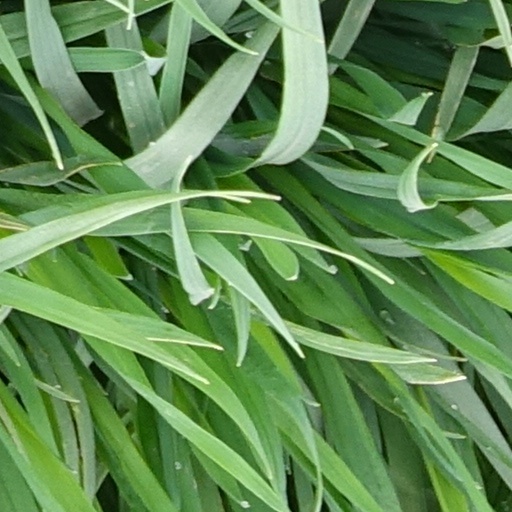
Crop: wheat